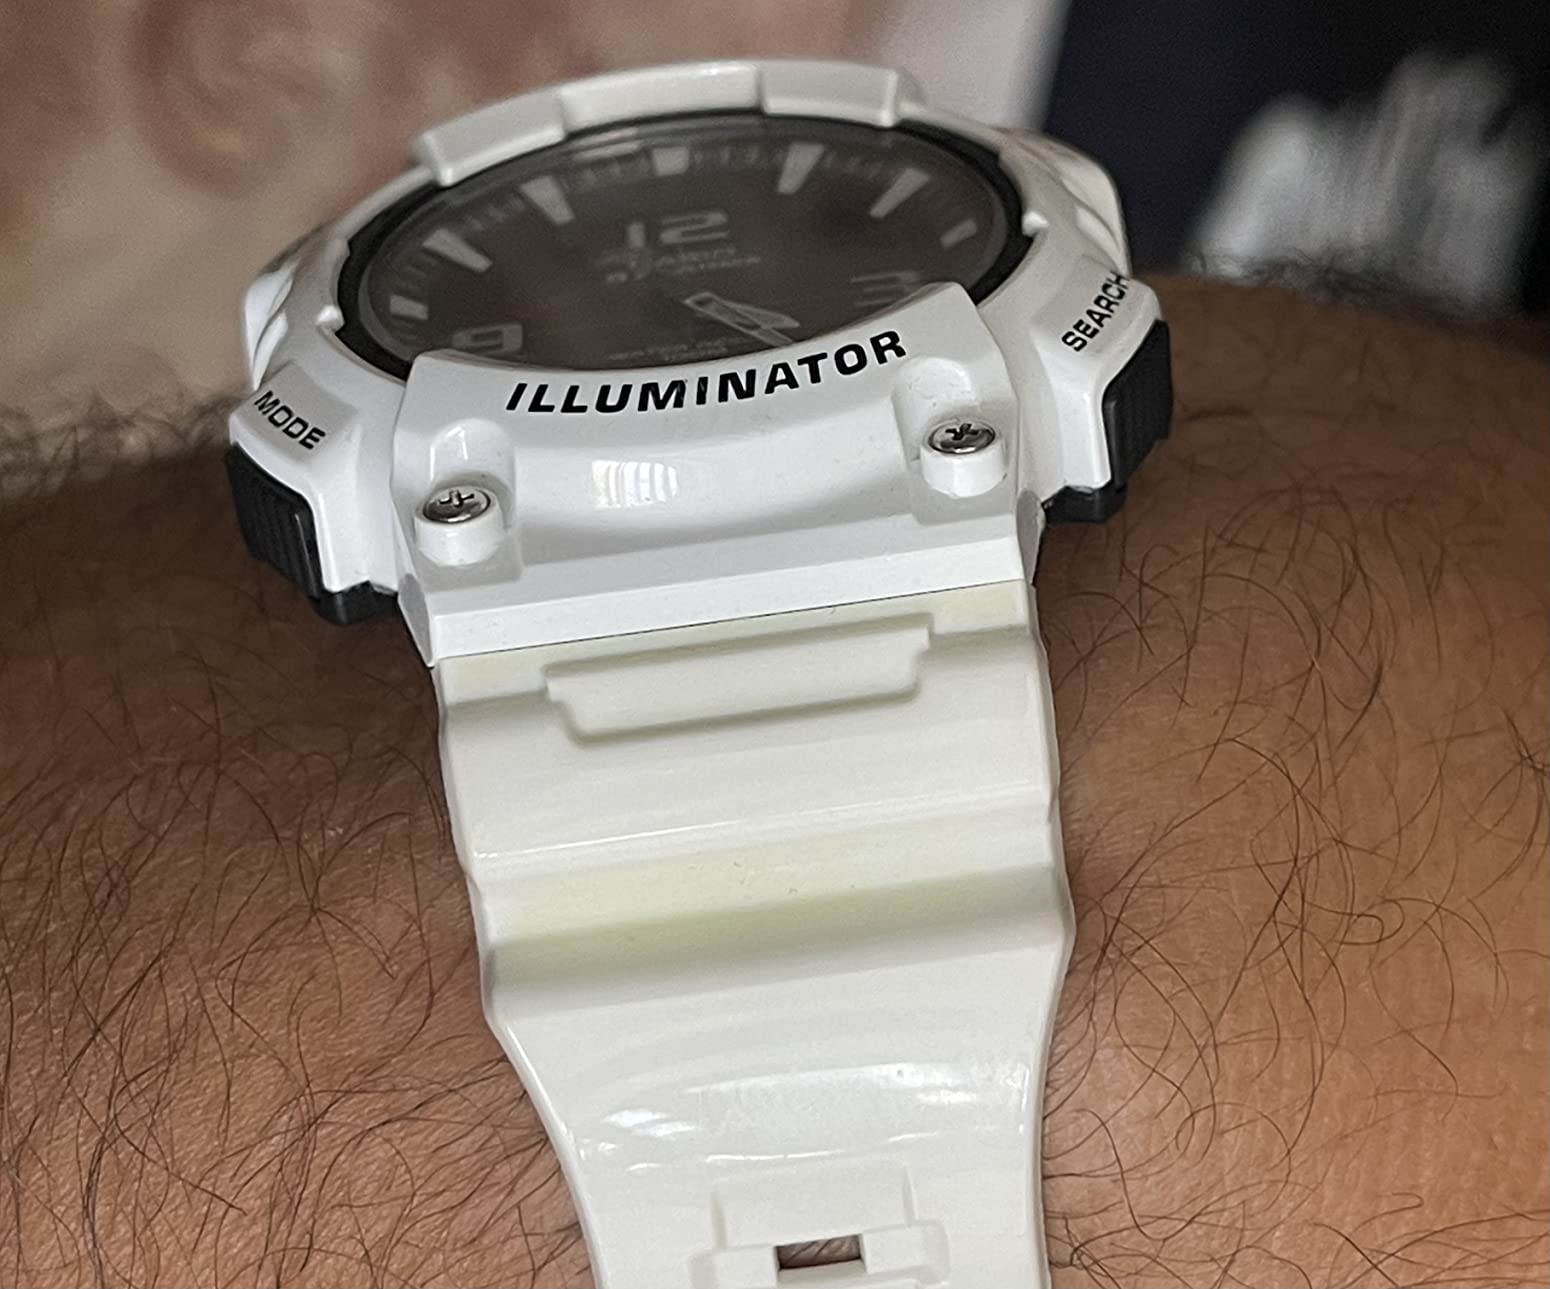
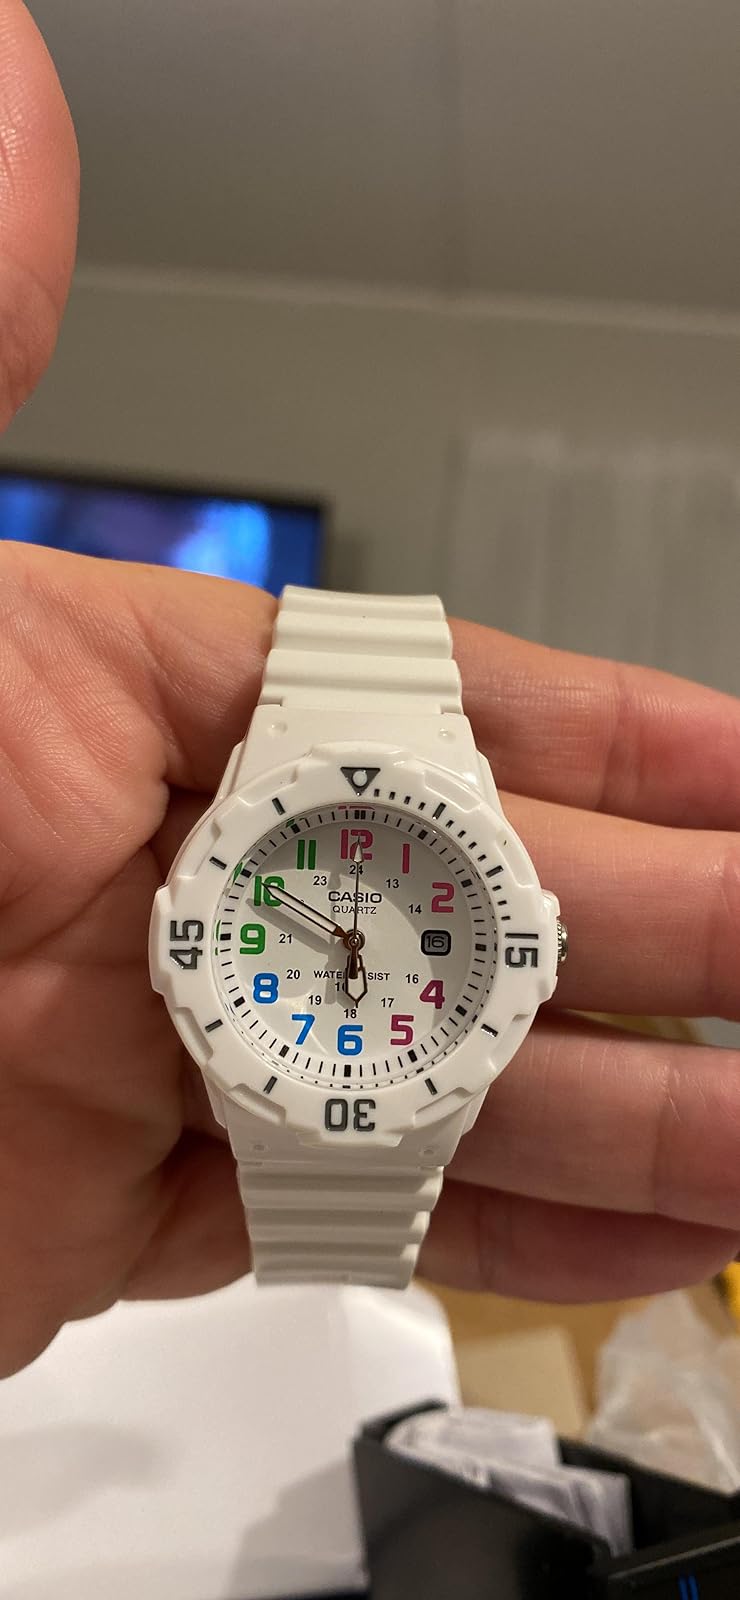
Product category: accessories_watch
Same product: no